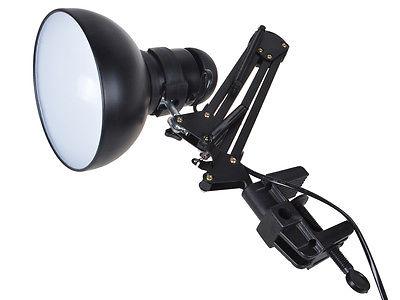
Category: lamp